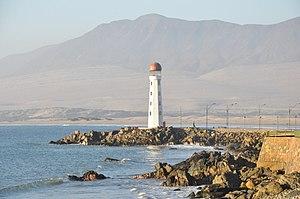
Cette liste recense les phares du Chili, dont les côtes sont particulièrement longues et dangereuses. En effet, le Chili compte au moins 5 000 îles rocheuses. La signalisation maritime est effectuée par le Servicio de Señalización Marítima au sein du Service hydrographique et océanographique de la marine chilienne dépendant de la Marine chilienne.